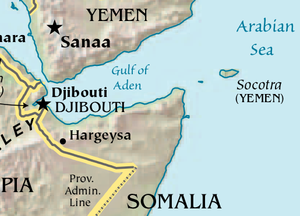
Une migration humaine est un déplacement du lieu de vie d’individus. C'est un phénomène probablement aussi ancien que l’humanité. Les statistiques officielles évaluent entre 185 et 192 millions le nombre de migrants internationaux pour les années 2000, pour les personnes ayant quitté leur pays pour vivre et se fixer dans un autre pays pour au moins un an. Ce nombre augmente de 2 % par an. Il mesure un stock et comprend la migration volontaire et la migration forcée. Les migrations internes aux pays sont également en augmentation, mais on parle alors plutôt de déplacements de populations.